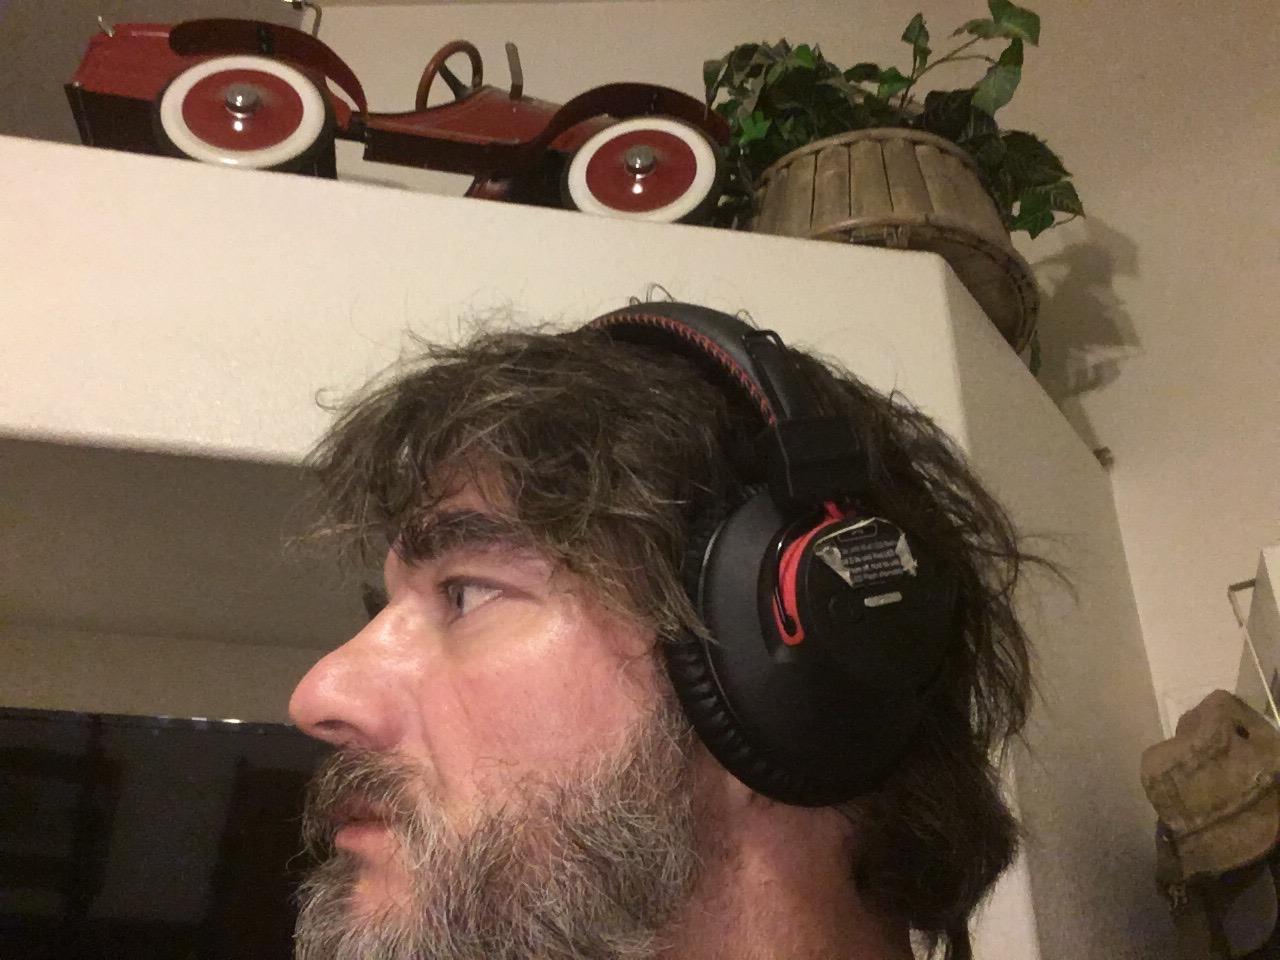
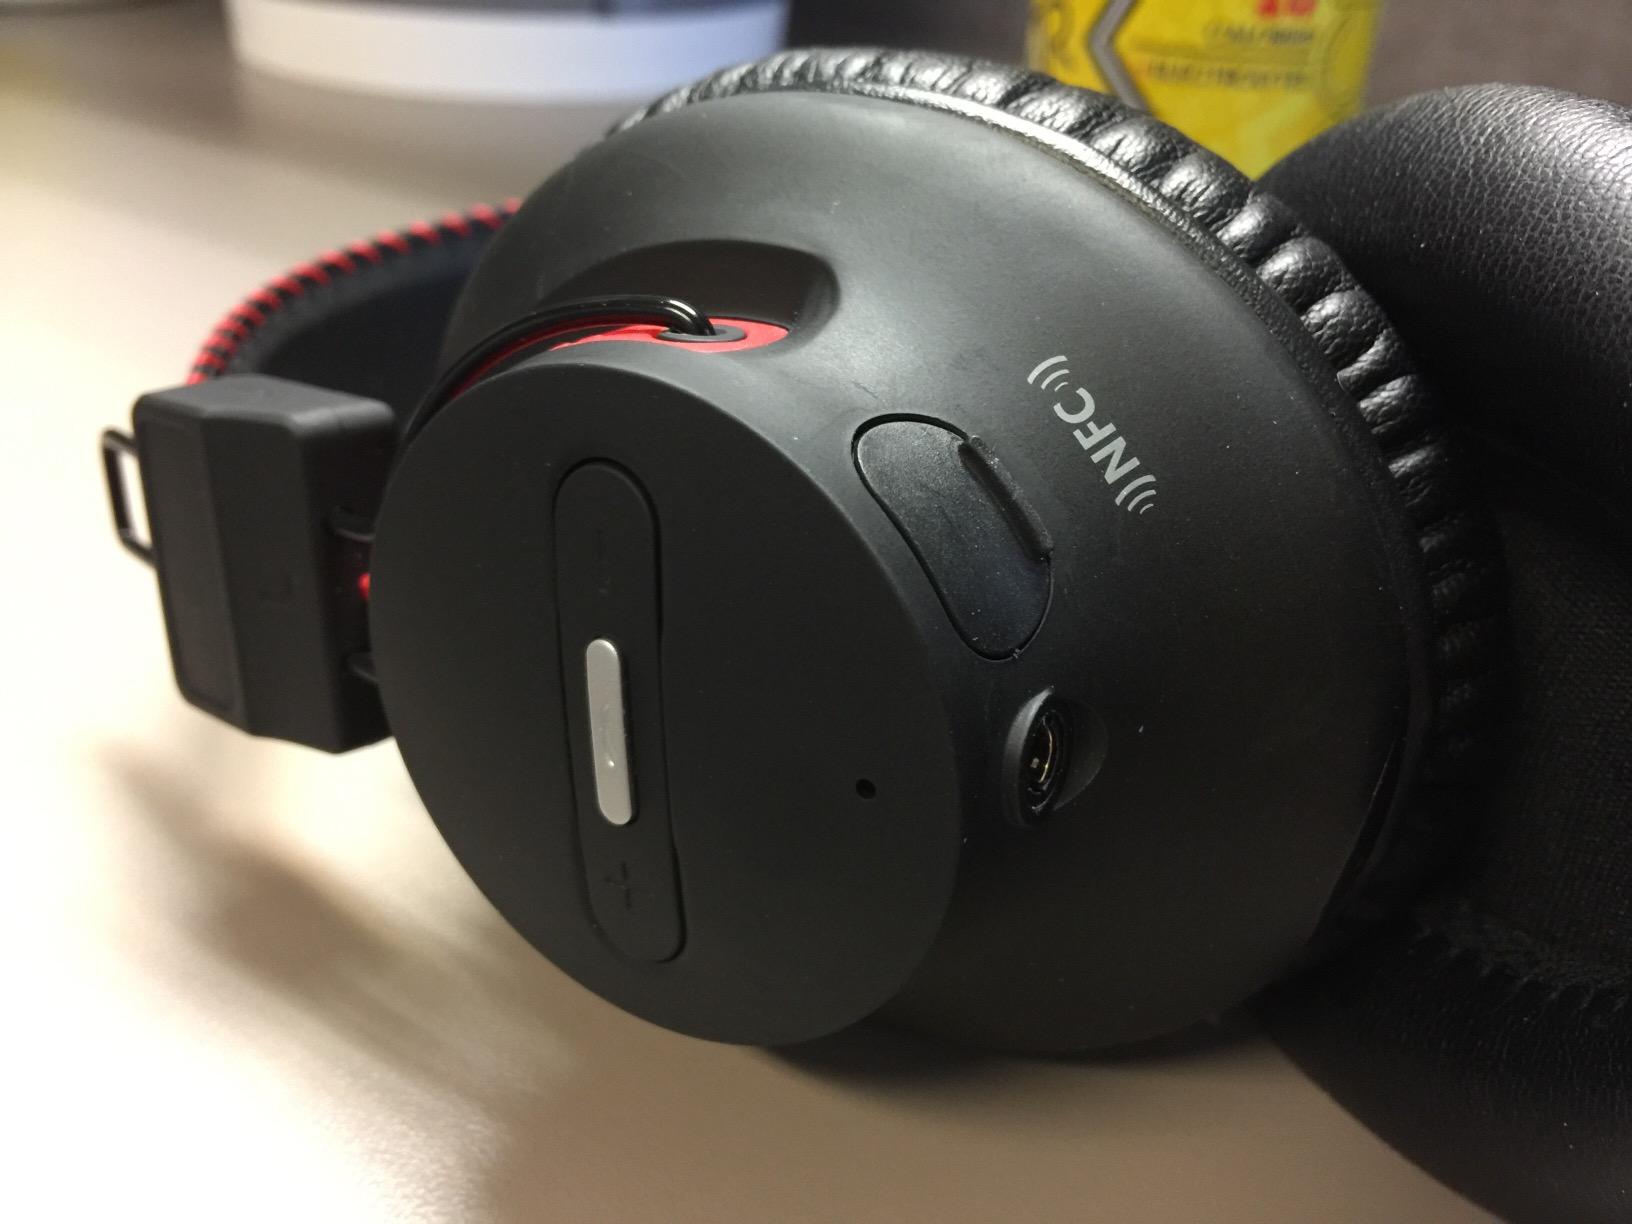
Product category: headphones
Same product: yes